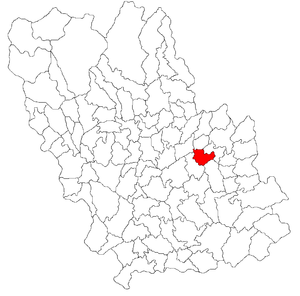
Gornet-Cricov est une commune roumaine du județ de Prahova, dans la région historique de Valachie et dans la région de développement du Sud.